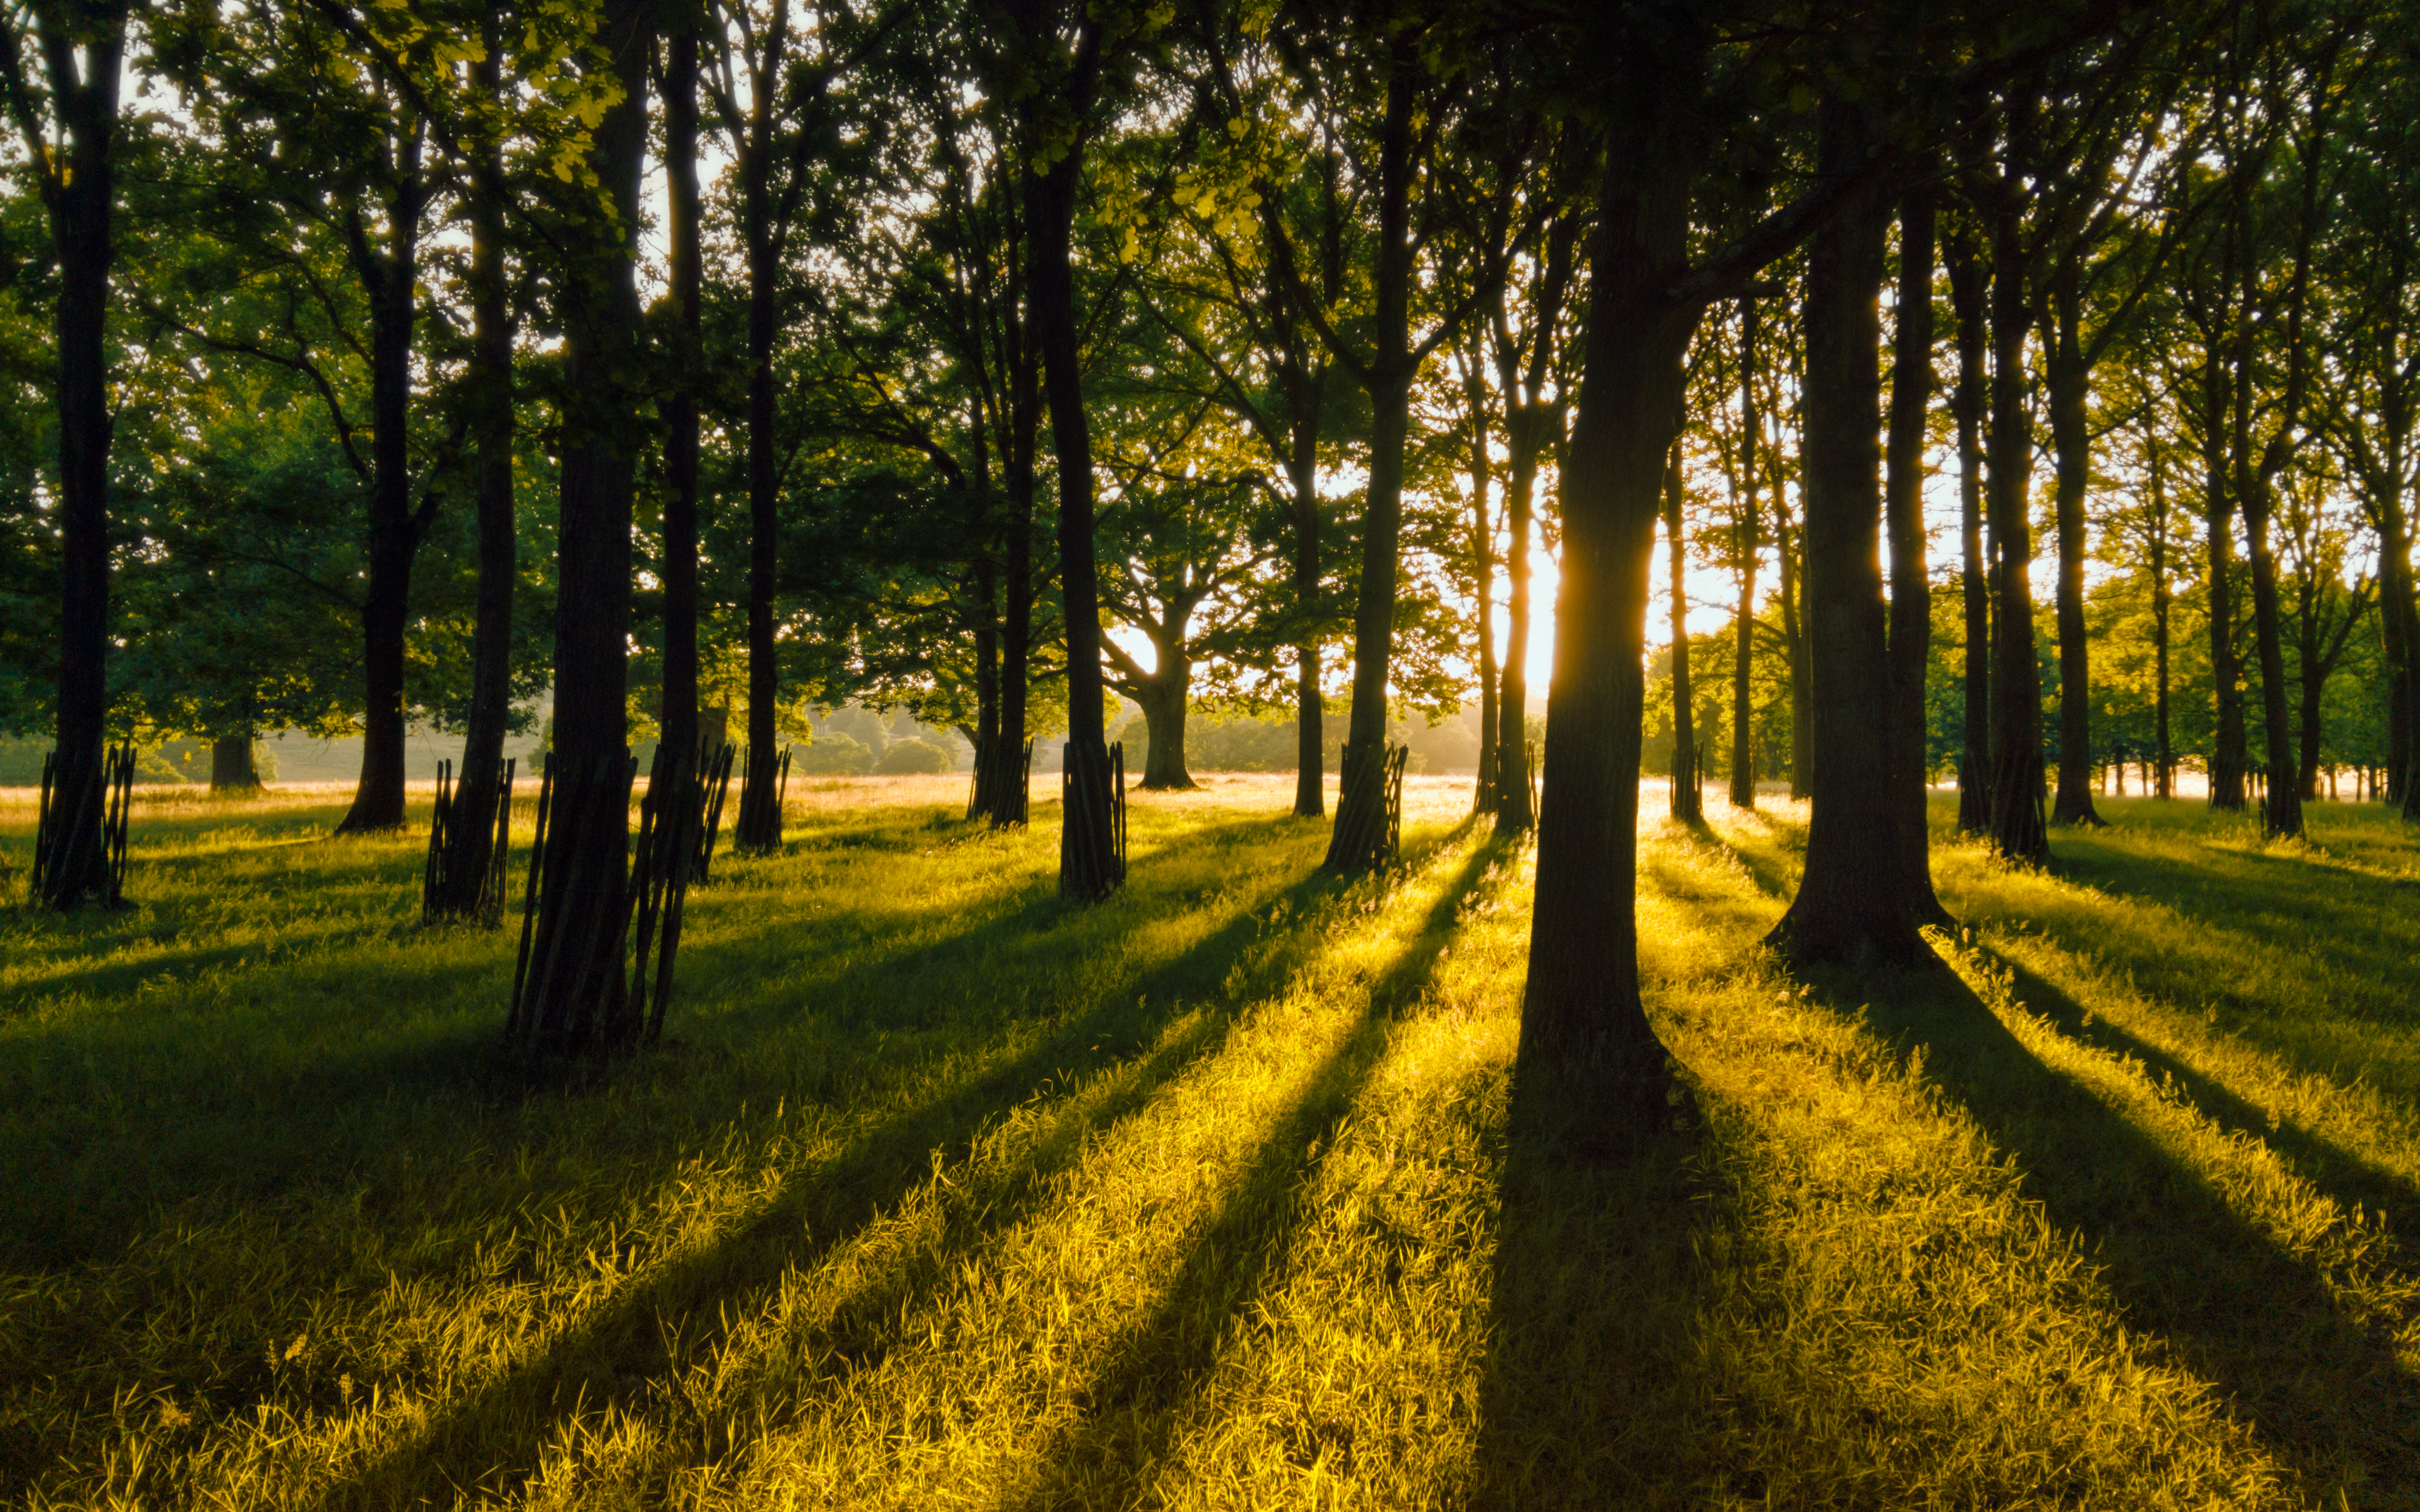
landscape, tree, nature, forest, grass, silhouette, light, plant, sunset, field, meadow, warm, sunlight, morning, leaf, perspective, summer, evening, green, autumn, park, yellow, season, trees, outdoors, woods, lines, shadows, gold, day, woodland, habitat, sussex, westsussex, glorious, lastlight, petworthpark, rural area, natural environment, woody plant